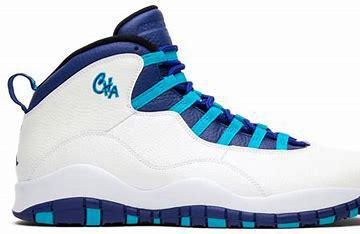
Brand: Jordan
Model: 10 Retro